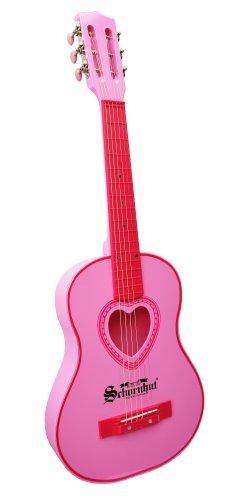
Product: Schoenhut Acoustic Guitar (Pink)
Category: Toys & Games | Learning & Education | Musical Instruments | Guitars & Strings
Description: Classic pink design.
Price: $45.30
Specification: ProductDimensions:31x11.2x3inches|ItemWeight:4pounds|ShippingWeight:4.6pounds(Viewshippingratesandpolicies)|ShippingAdvisory:Thisitemmustbeshippedseparatelyfromotheritemsinyourorder.Additionalshippingchargeswillnotapply.|ASIN:B000JFL4XS|Itemmodelnumber:605P|Manufacturerrecommendedage:6-12years